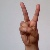
The image shows a hand gesture representing the letter 'V' in Indian Sign Language.